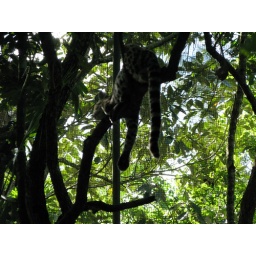
Belize Zoo - cat up in the tree